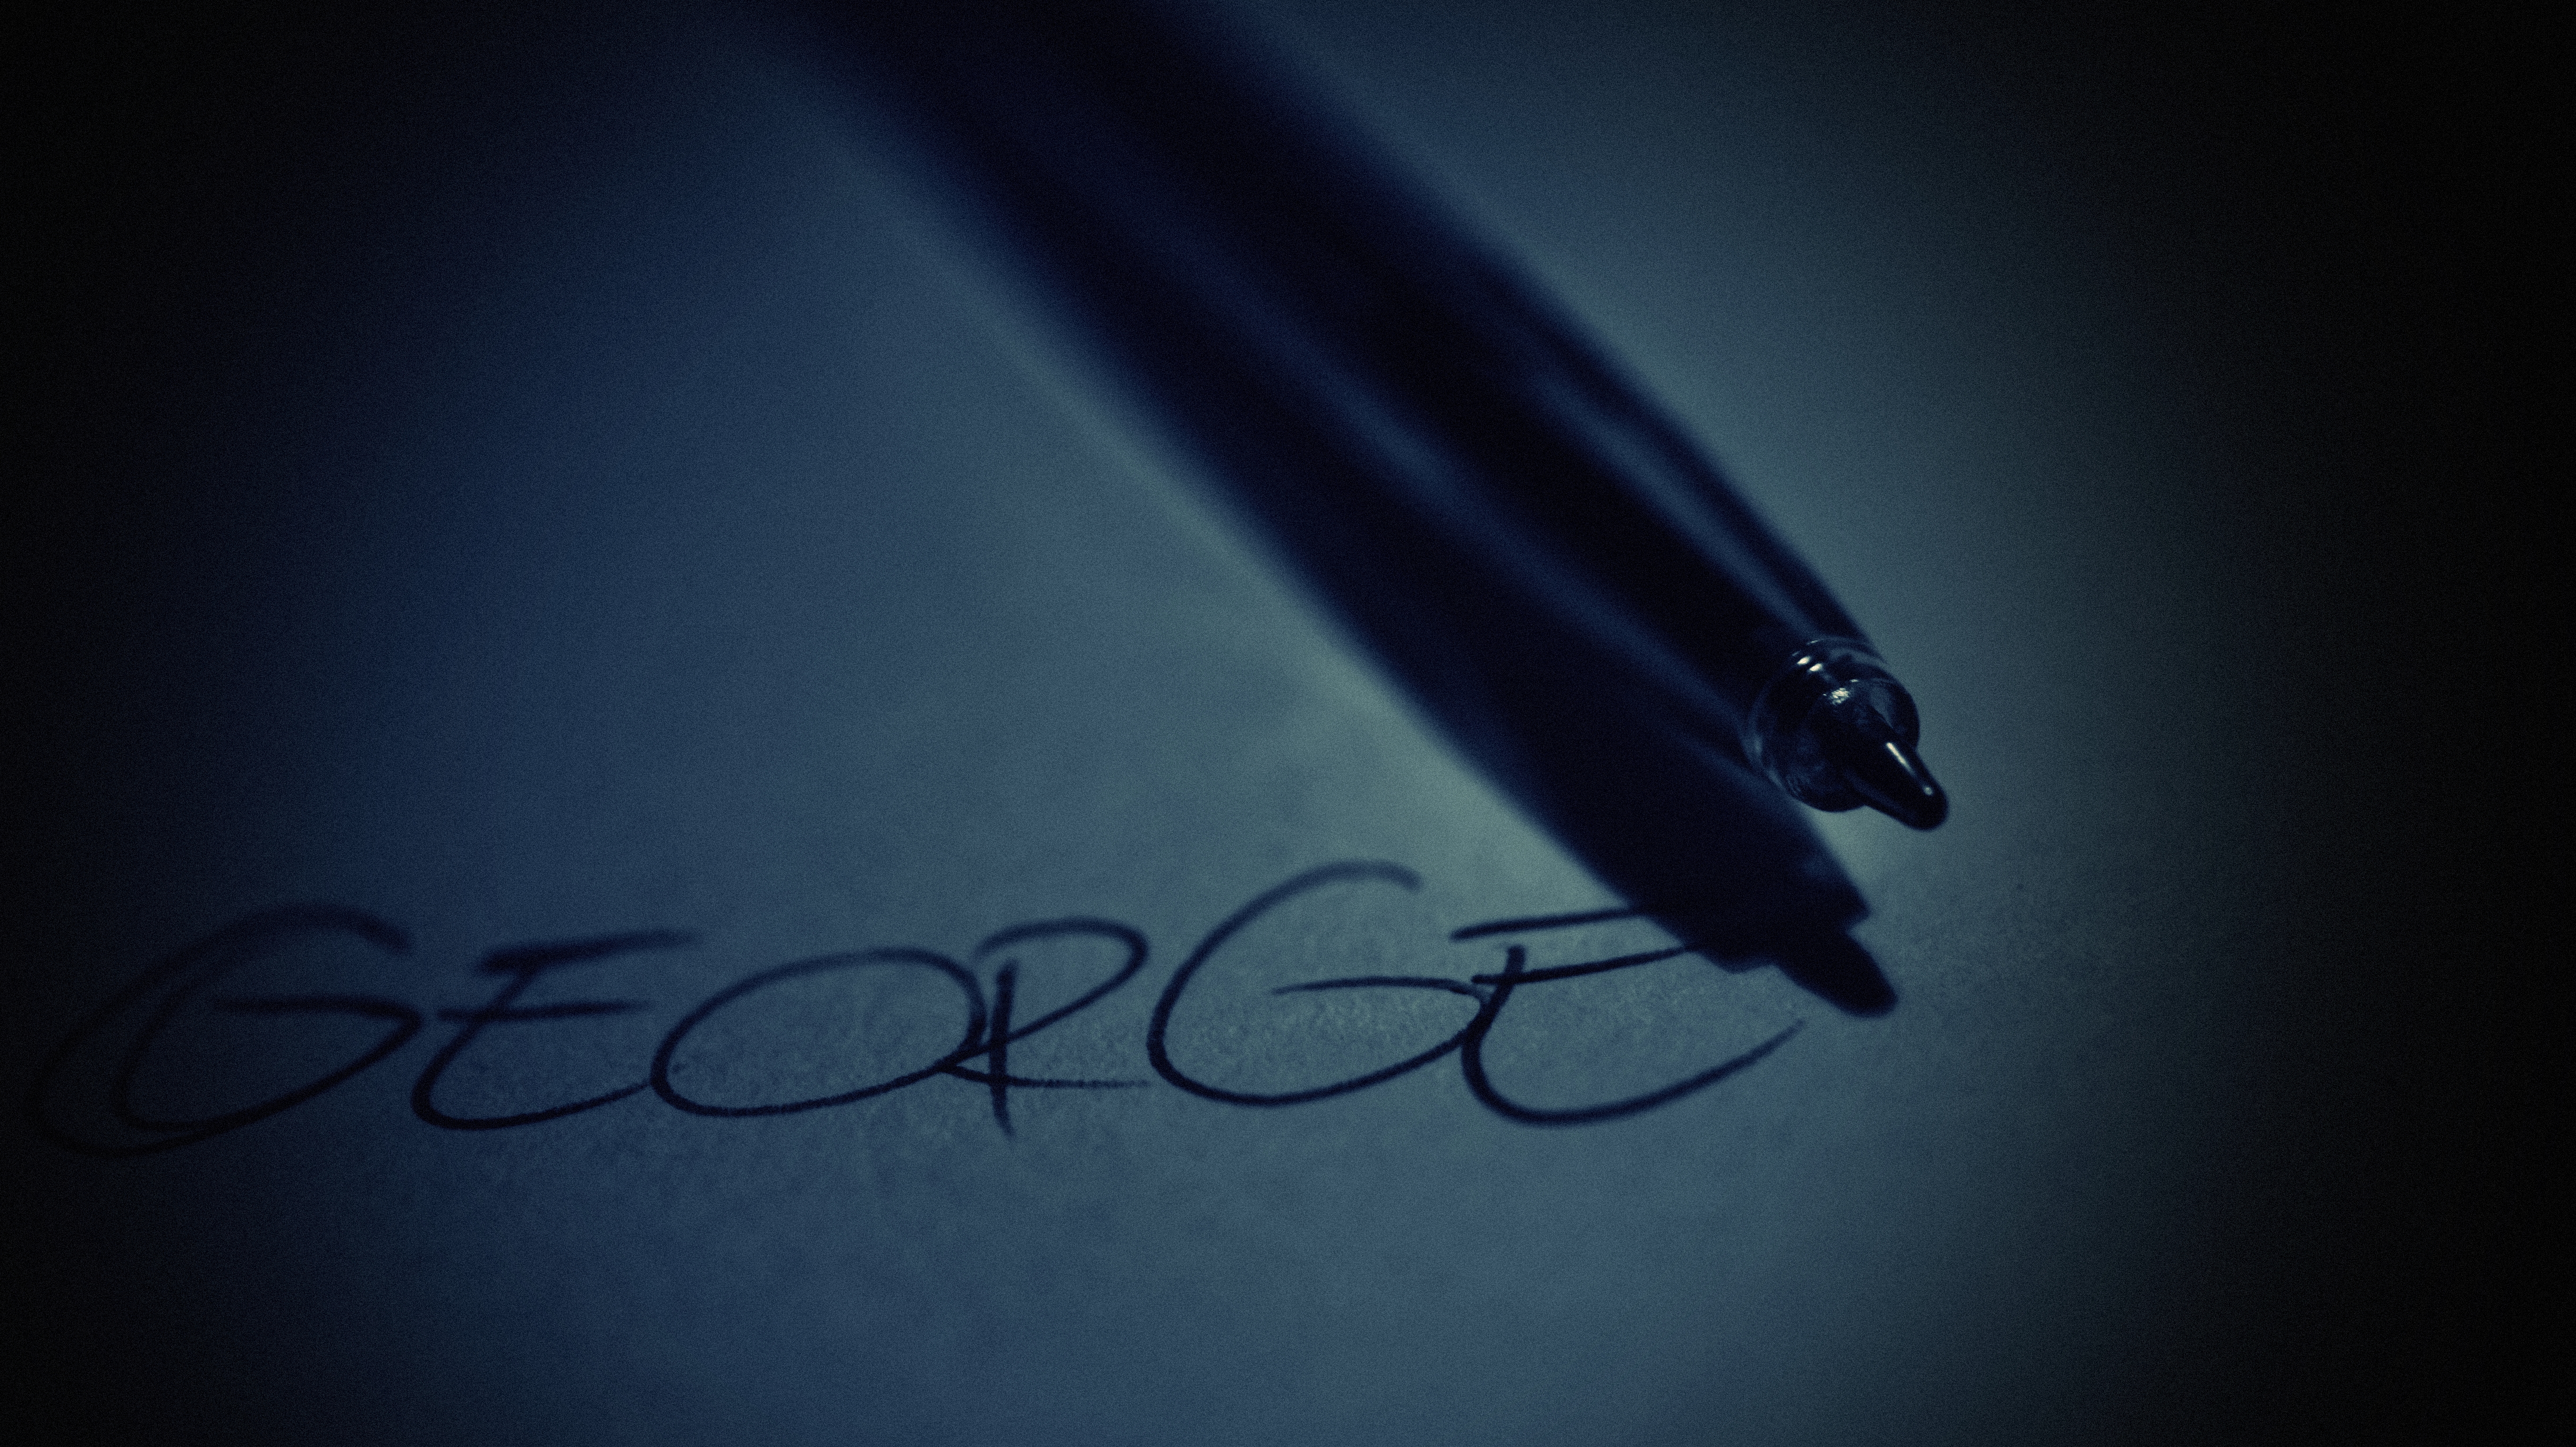
desk, notebook, writing, table, creative, wing, blur, abstract, technology, pen, dark, line, letter, office, darkness, blue, black, paper, still life, close up, font, art, creativity, display, text, conceptual, composition, document, shape, name, george, macro photography, atmosphere of earth, computer wallpaper, ballpen